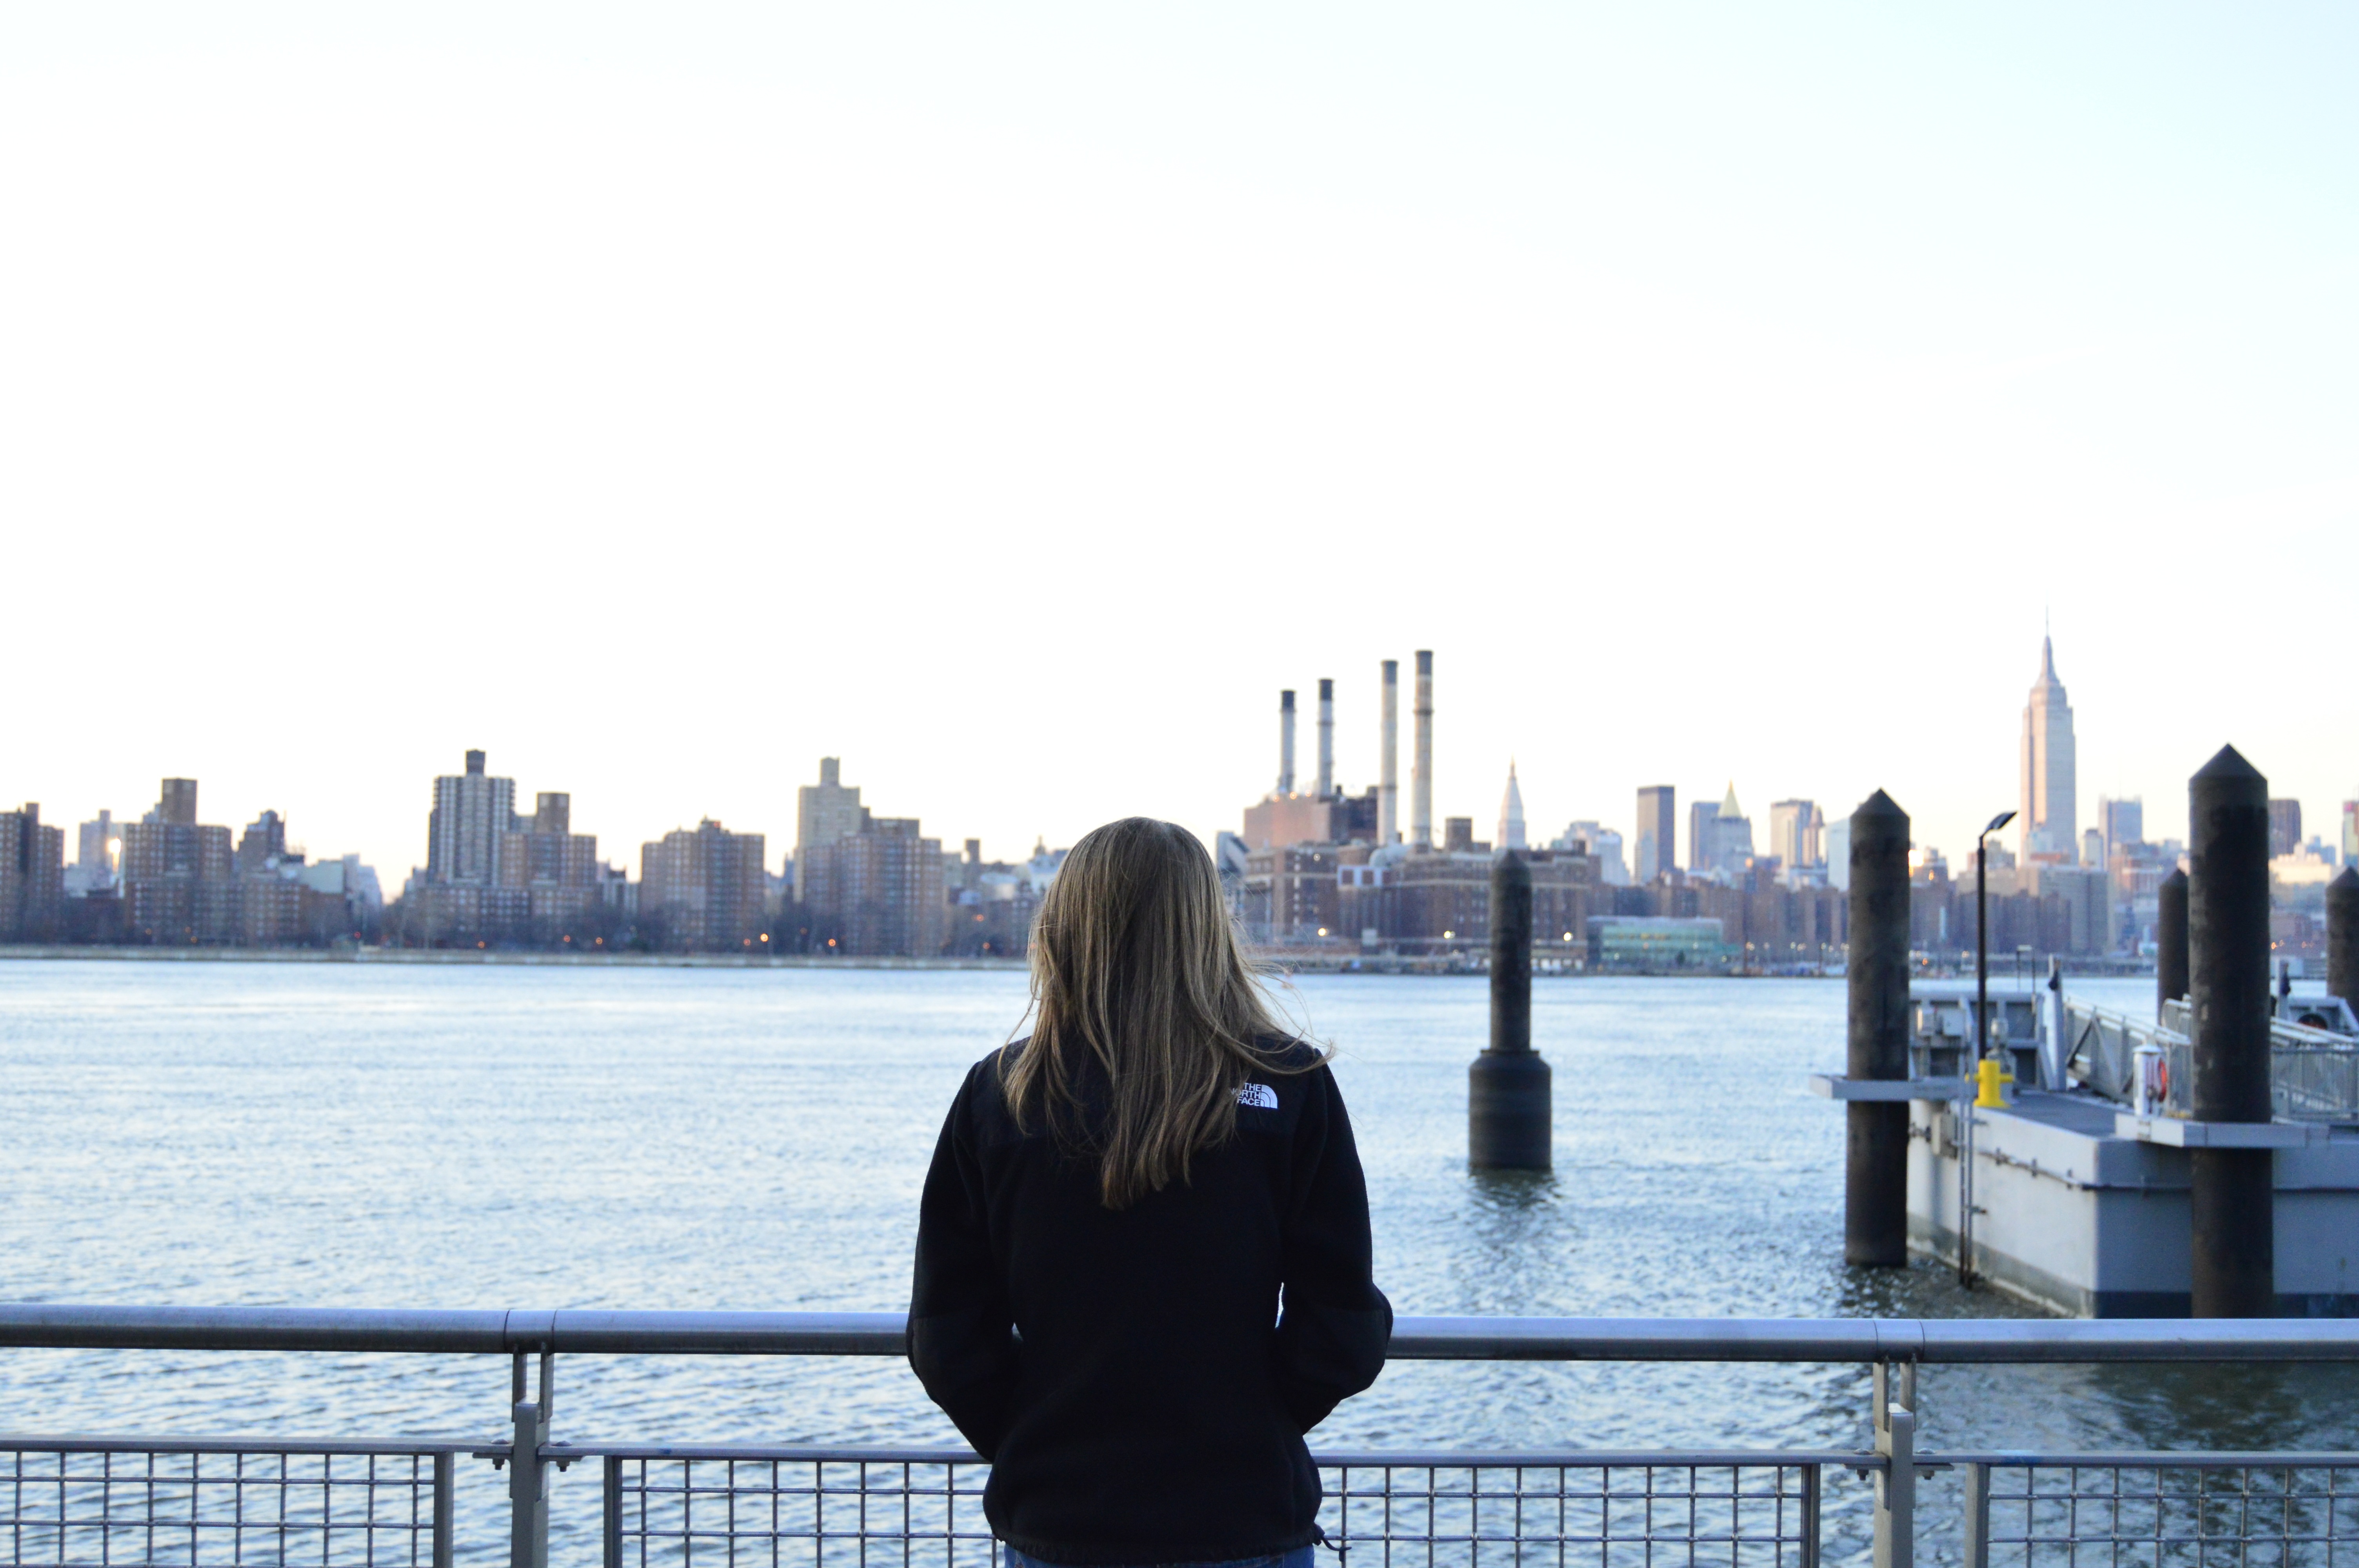
sea, sky, skyline, river, cityscape, waterway, ny